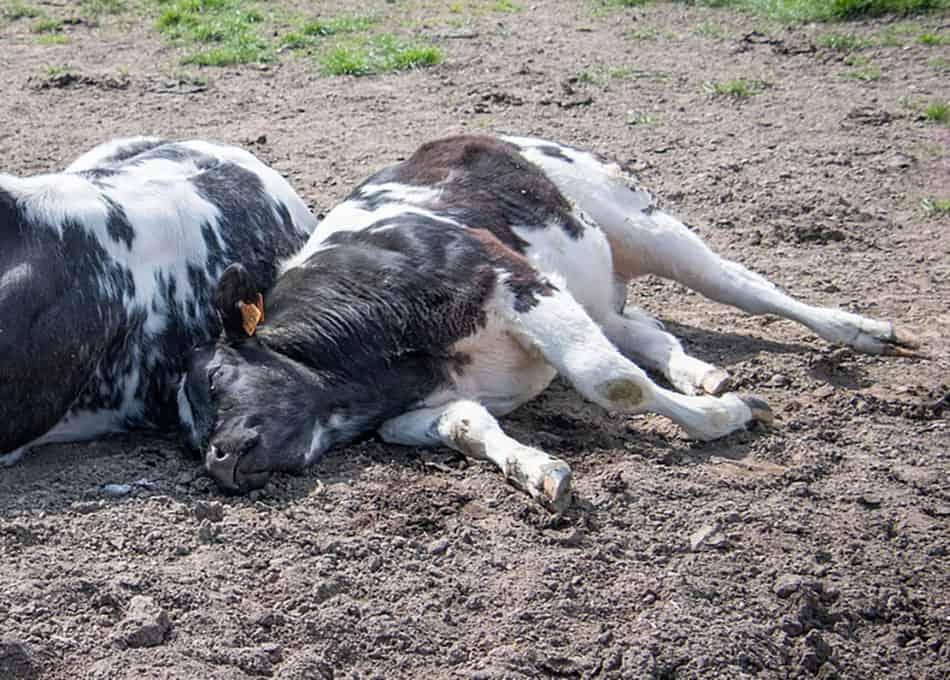
Ndama wawili wenye rangi nyeusi na nyeupe wamelala chini kwenye udongo wenye vumbi,mmoja amelala ubavu akionekana amelala au amechoka,huku mwingine akiwa karibu naye,rangi ya miili yao ni nyeusi na nyeupe. Udongo unaonekana kuwa mkavu na mweusi hali hii inaweza kuashiria ndama hawa wakiwa wamepumzika au labda wanaugua kutokana na ukosefu wa maji au chakula.